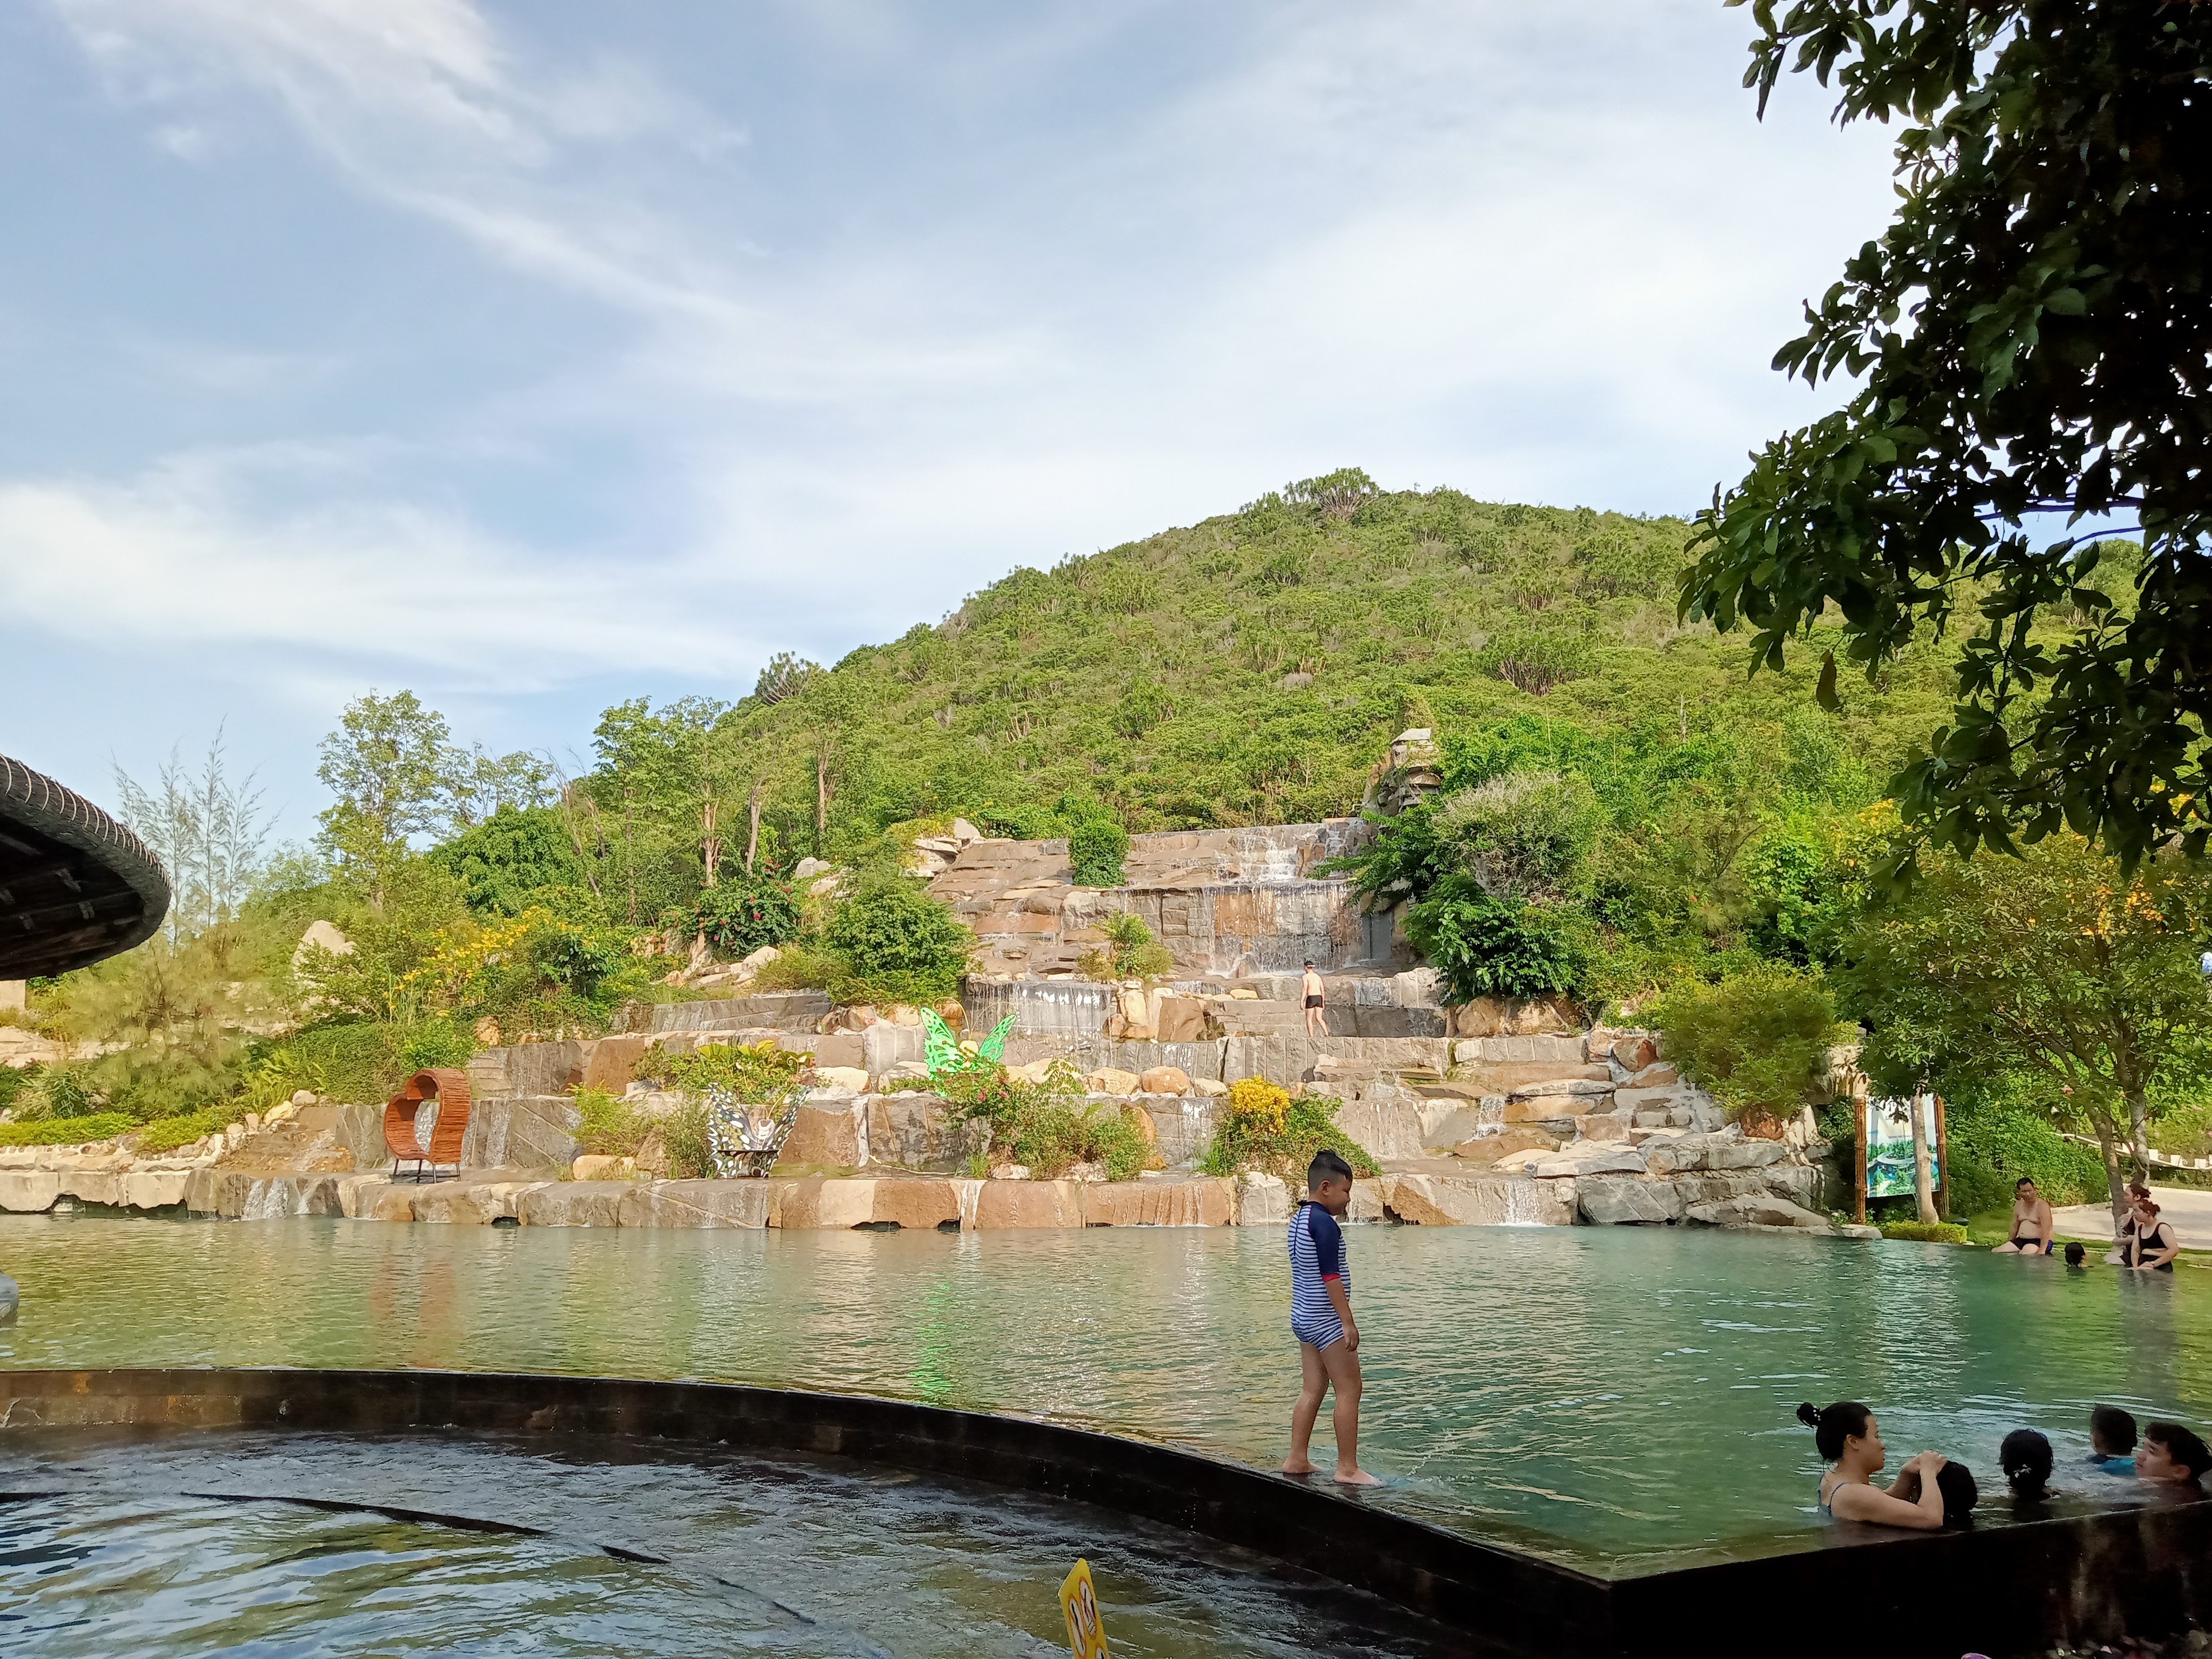
user: text: Nước ở hồ bơi phía trước có màu gì?
assistant: text: Màu xanh ngọc

user: text: Loại hình cảnh quan nào chiếm phần lớn hậu cảnh của bức ảnh?
assistant: text: Một ngọn đồi lớn phủ đầy cây xanh và một thác nước nhân tạo.

user: text: Bức ảnh này có thể được chụp tại một địa điểm giải trí với loại hình dịch vụ nào?
assistant: text: Một khu nghỉ dưỡng suối khoáng nóng hoặc công viên sinh thái có thác nước.

user: text: Mô tả hành động của cậu bé mặc đồ bơi sọc ở phía trước và vị trí của thác nước so với cậu ấy.
assistant: text: Cậu bé đang đứng trên rìa bể bơi, chuẩn bị xuống nước hoặc vừa mới lên. Thác nước nằm ở phía sau cậu, được thiết kế thành nhiều tầng bậc bằng đá nhân tạo.